Mervin Tran

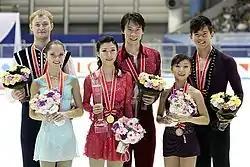
Takahashi/Tran won their first senior Grand Prix medal at 2010 NHK Trophy

"GP: Grand Prix; CS: Challenger Series; JGP: Junior Grand Prix"